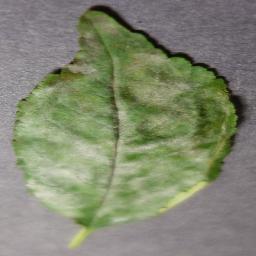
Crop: cherry
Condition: (including_sour)_powdery_mildew